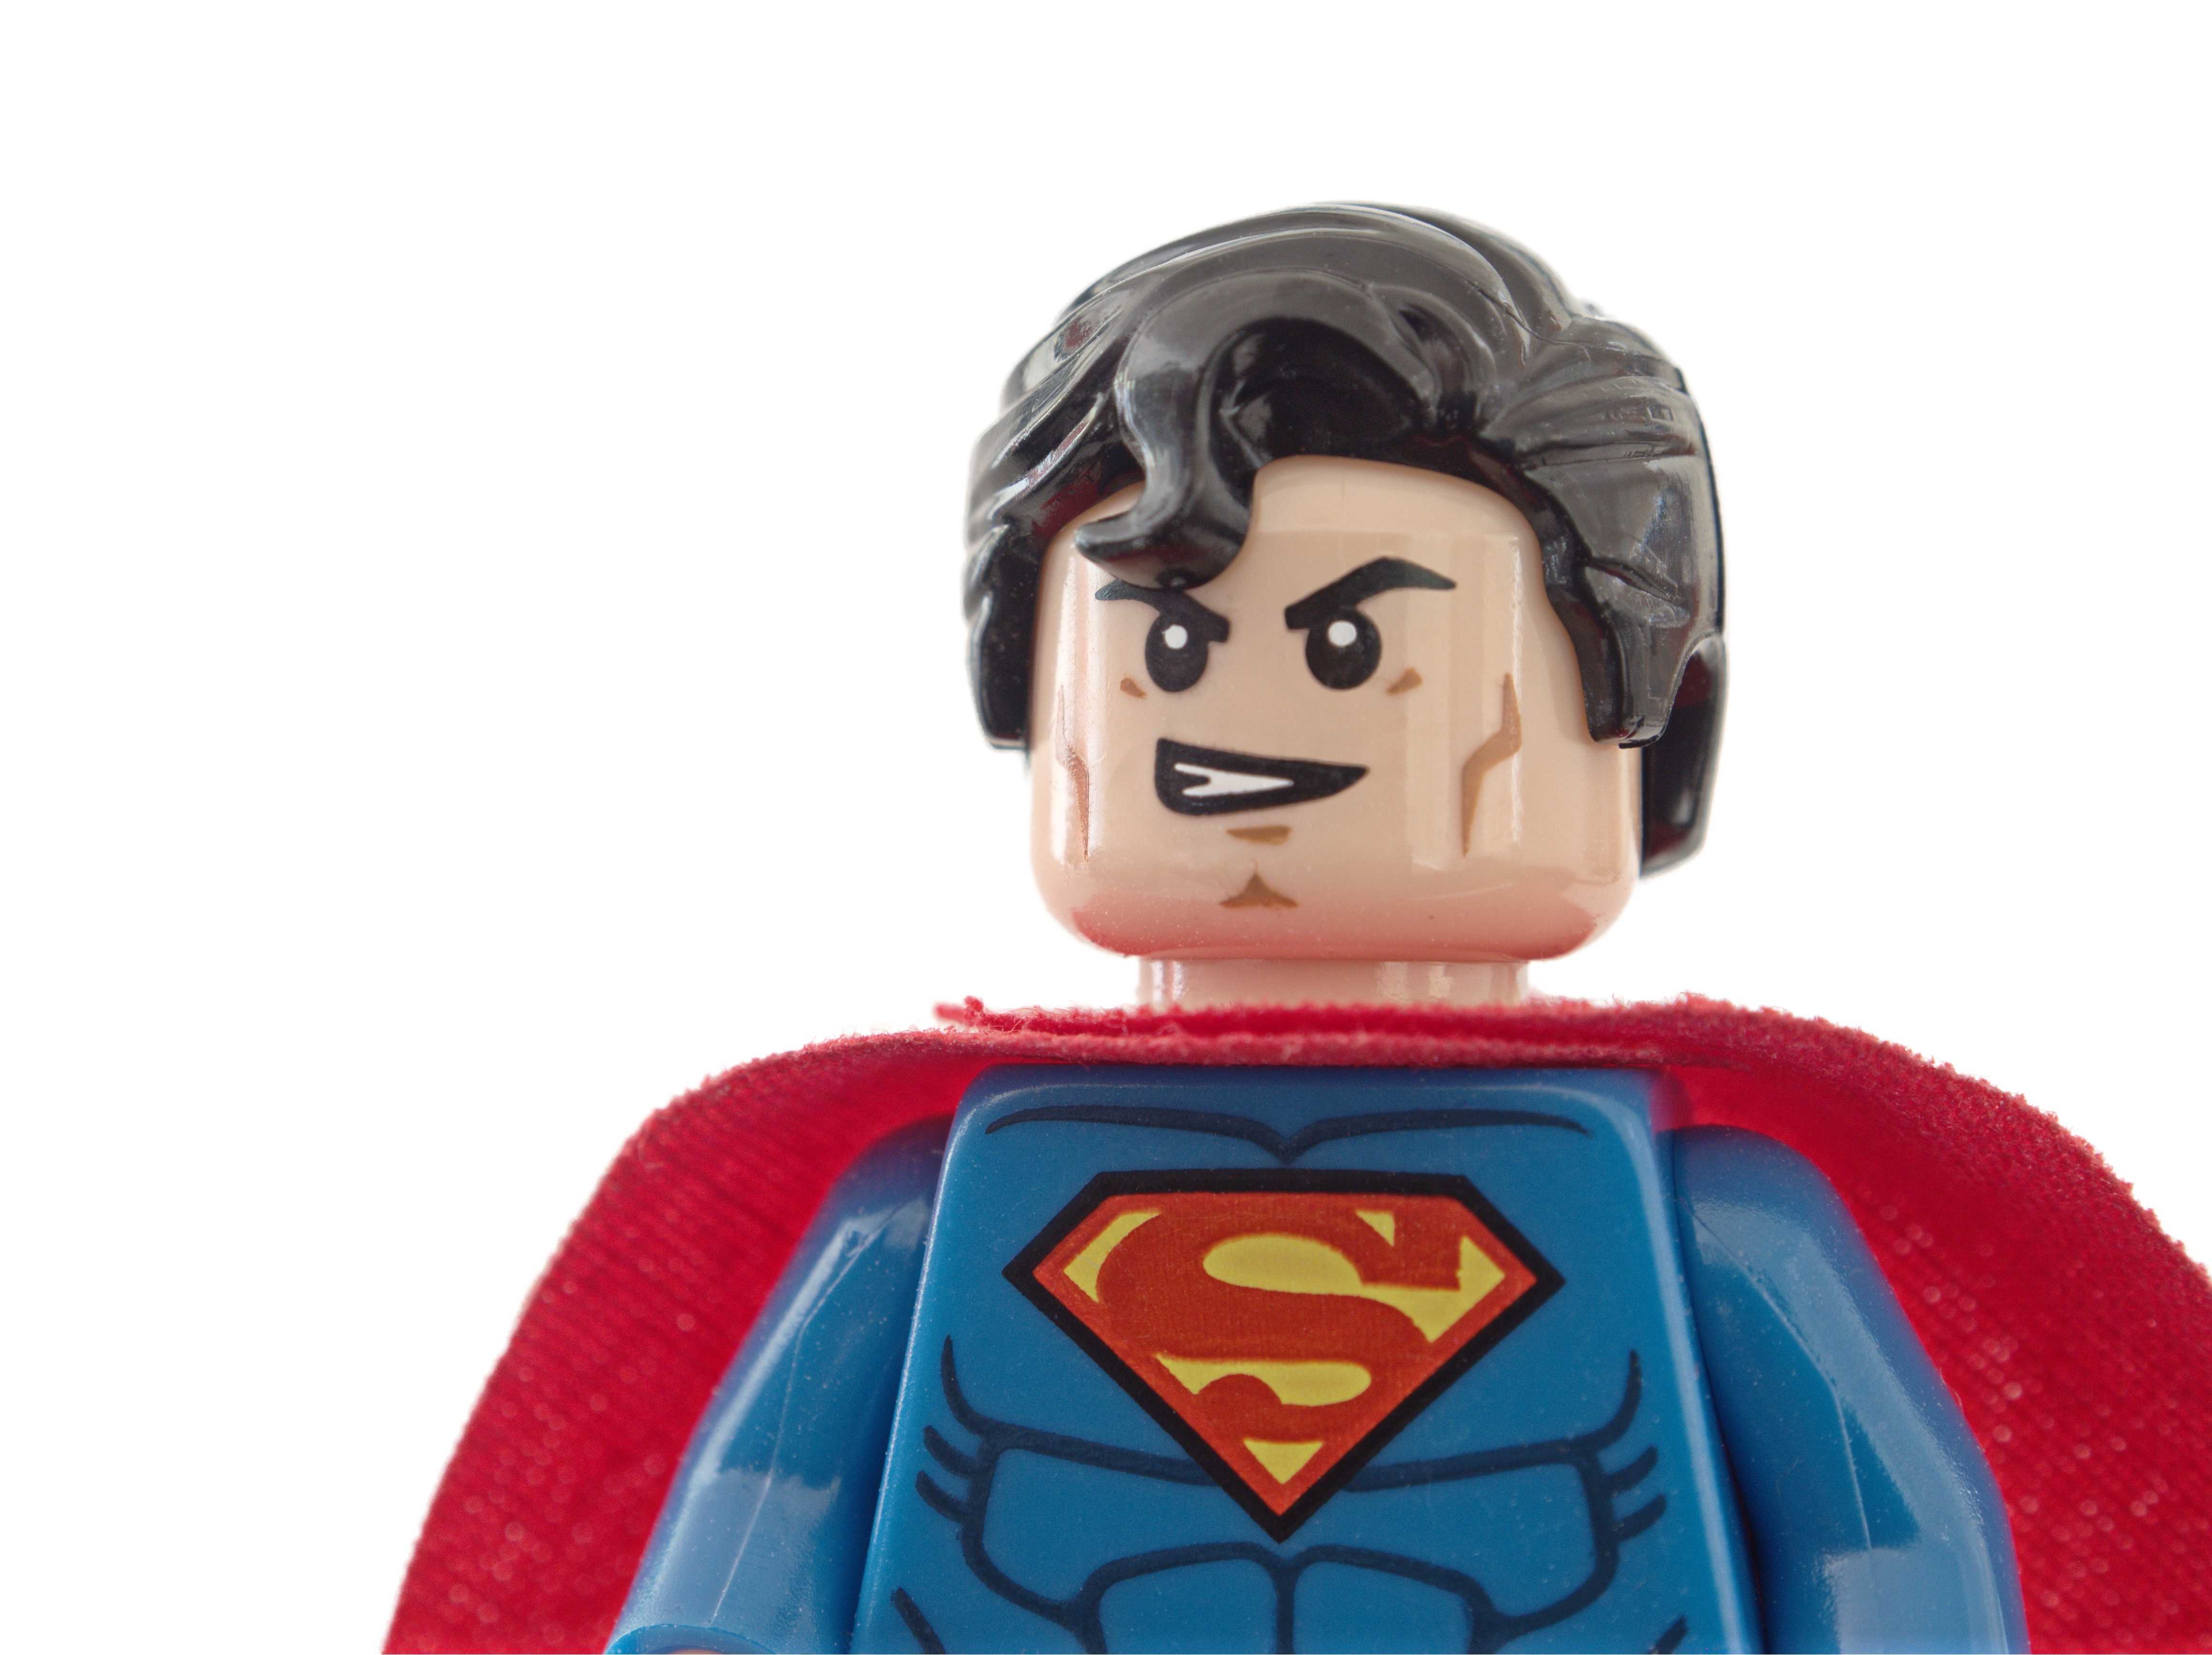
man, flying, fly, portrait, flight, toy, dc, cosplay, power, clark, justice, figurine, lego, super, action figure, good, fast, costume, s, curl, comic, strong, cape, hero, superman, journalist, superhero, powerful, kent, fastest, reporter, fictional character, strongest, invincible, invulnerable, superhuman, nietzsche